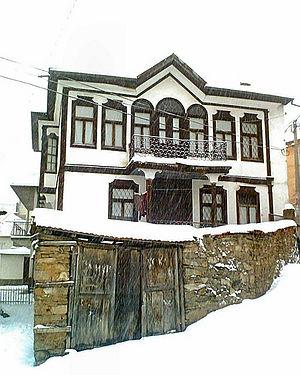
Krouchevo ou Kruševo, est une municipalité et une ville du centre de la Macédoine du Nord. La municipalité comptait 9 684 habitants en 2002 et couvre 190,68 km². La ville en elle-même comptait alors 5 330 habitants, le reste de la population étant réparti dans les villages alentour.
La Macédoine du Nord, en forme longue la république de Macédoine du Nord, est un pays d'Europe du Sud situé dans la péninsule des Balkans.
Le tourisme en Macédoine du Nord est encore faible bien qu'en développement. La Macédoine du Nord possède de nombreuses richesses naturelles et culturelles et lance régulièrement des campagnes de promotion. De 1997 à 2008, le chiffre d'affaires des hôtels et des restaurants a augmenté en moyenne de 4,64 % par an. Le nombre de visiteurs étrangers augmente lui aussi constamment, par exemple de 14,6 % en 2011. Cette année-là, le pays a accueilli presque 262 000 touristes étrangers, surtout venus des pays voisins comme la Grèce, la Serbie et l'Albanie, mais aussi des pays d'Europe occidentale et des États-Unis.